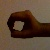
The image shows a hand gesture representing the number 0 in Indian Sign Language.